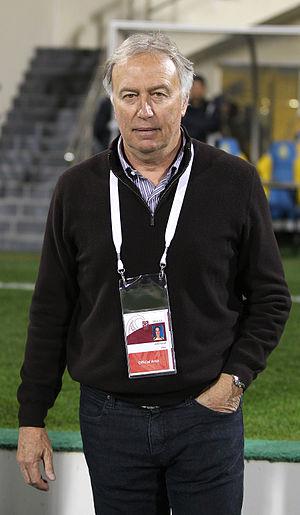
L'Olympique de Marseille est un club de football français fondé en 1899 par René Dufaure de Montmirail.
Gérard Gili, né le 7 août 1952 à Marseille, est un footballeur et entraîneur français.